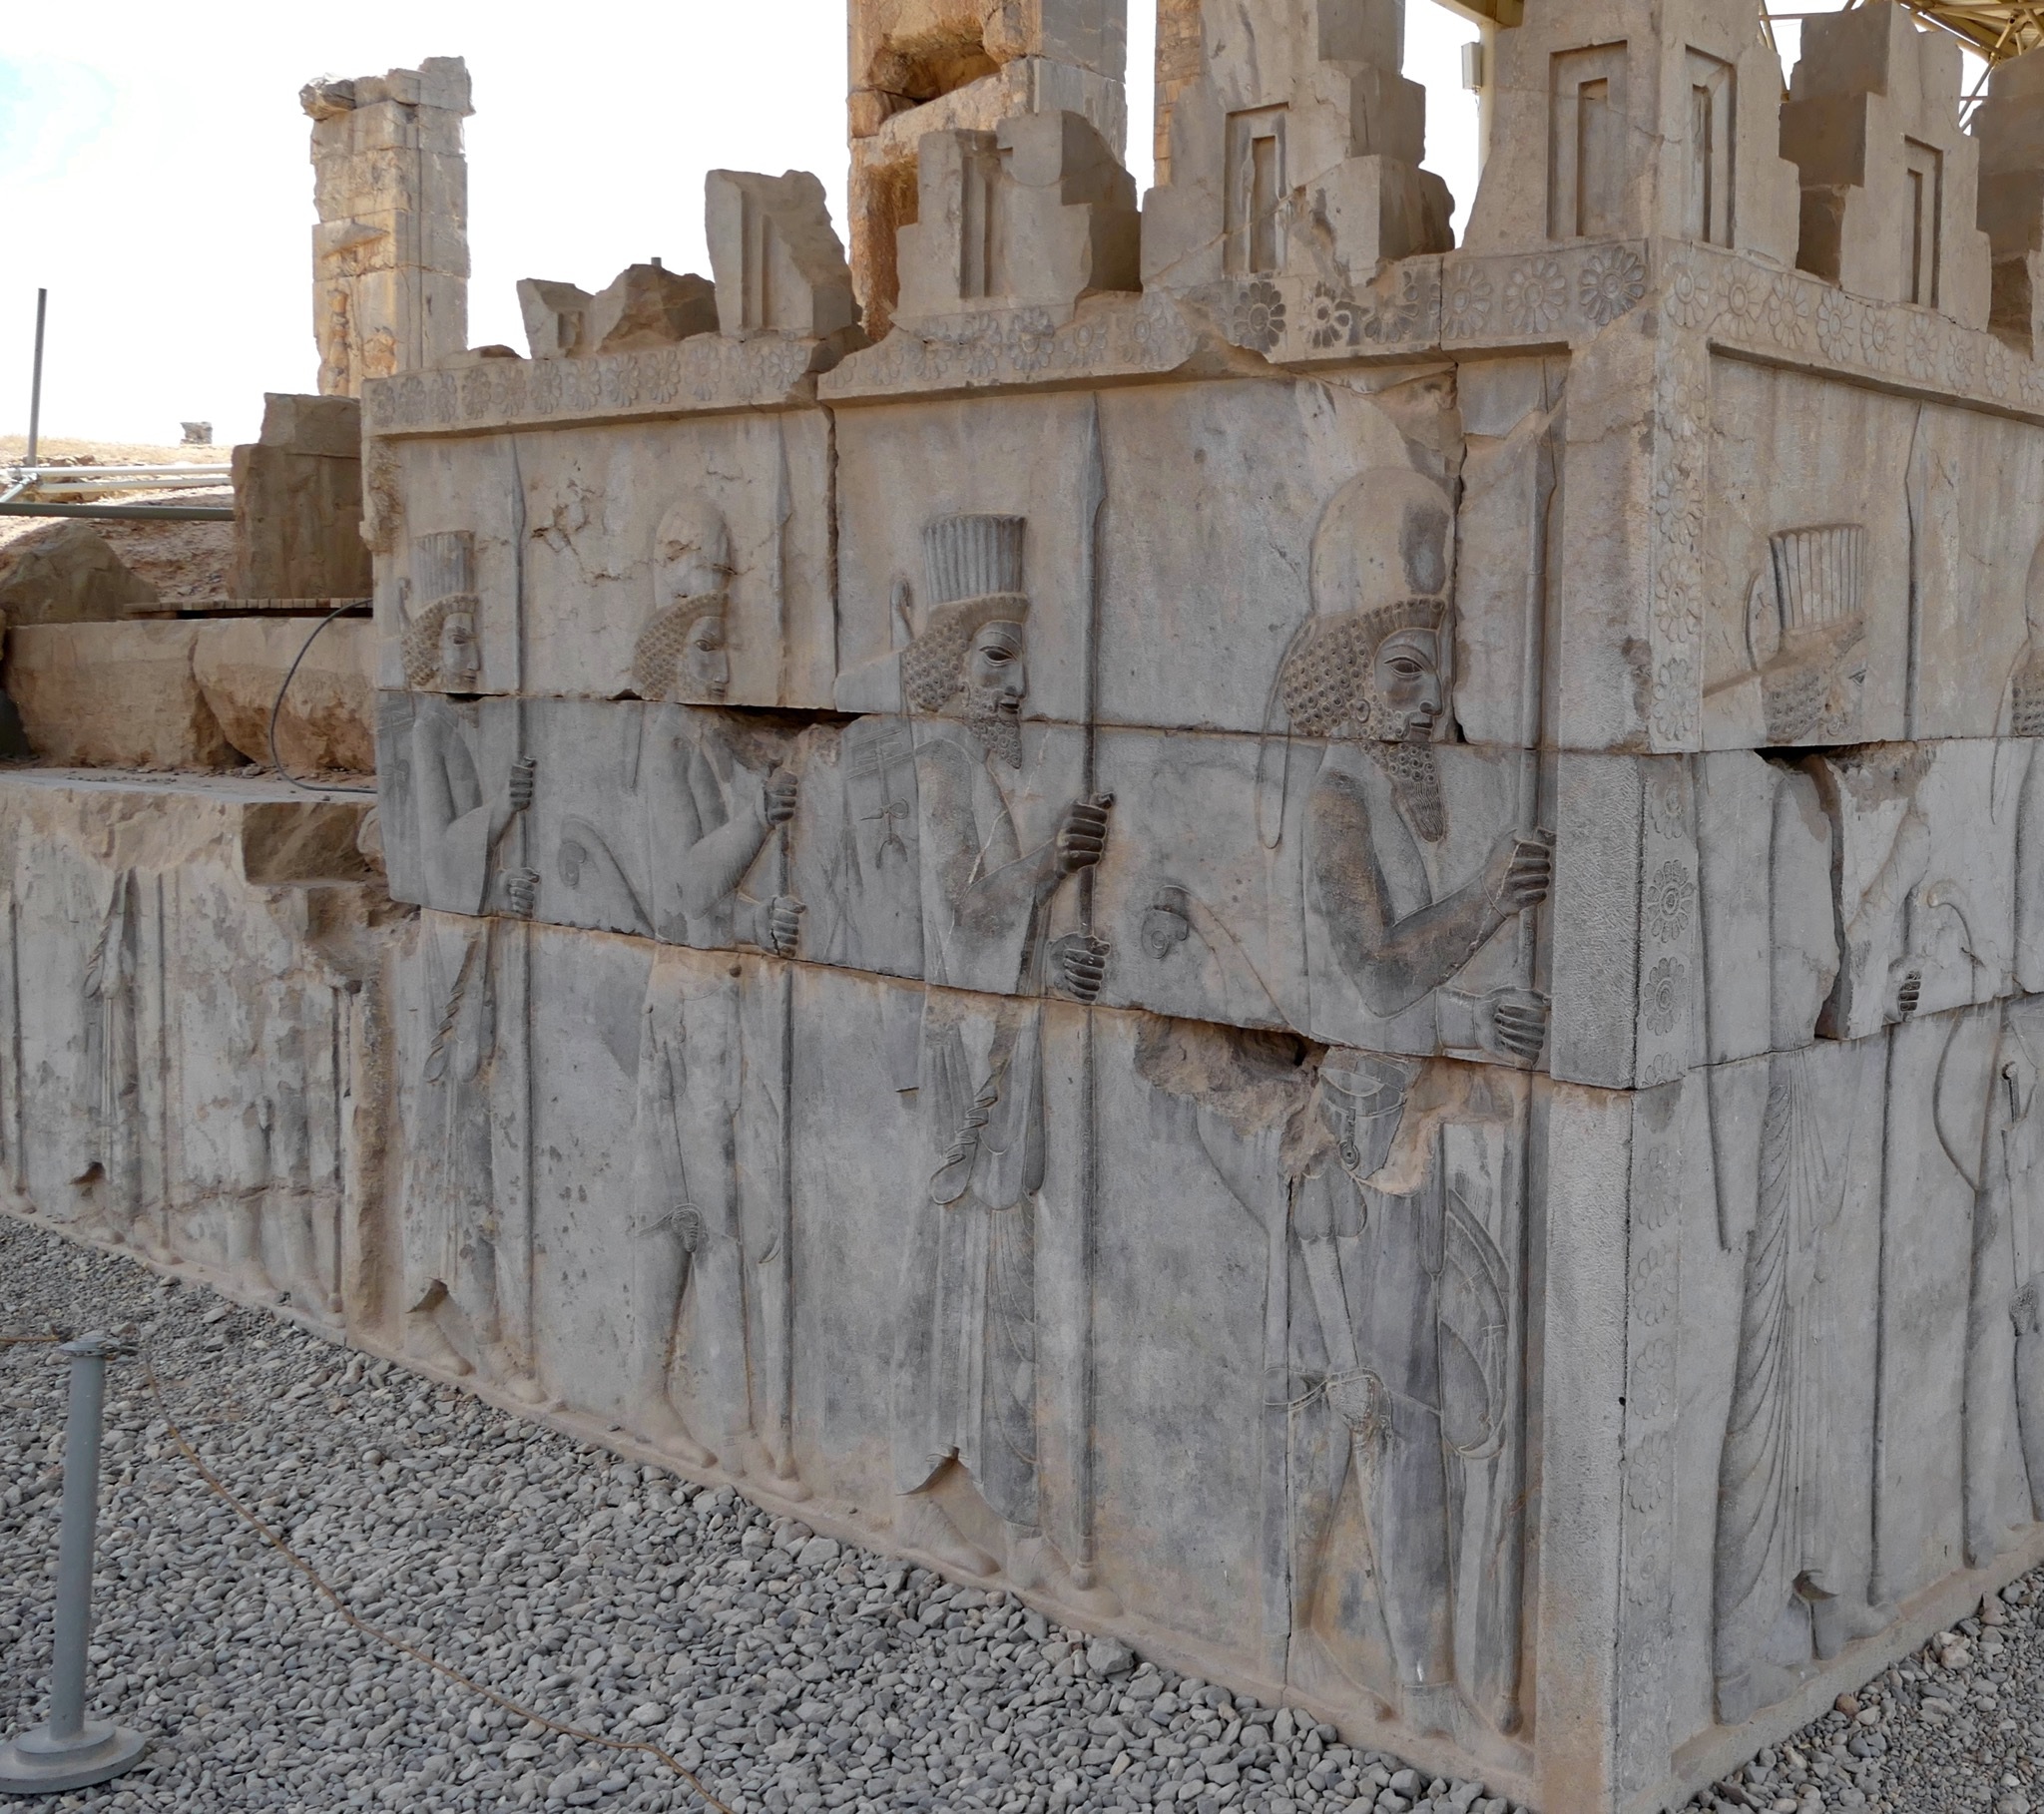
structure, wall, column, material, brickwork, stone carving, ancient history